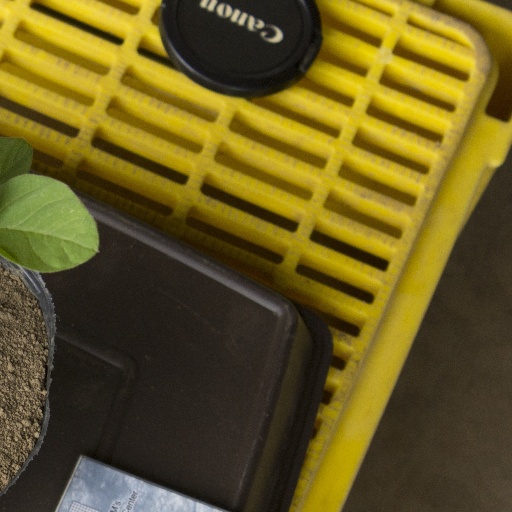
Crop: soybean